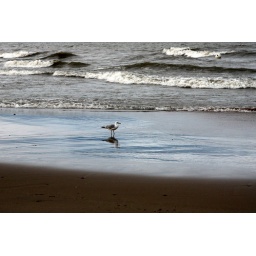
I just loved the lighting here.. and his poor little bird that was standing in the surf.